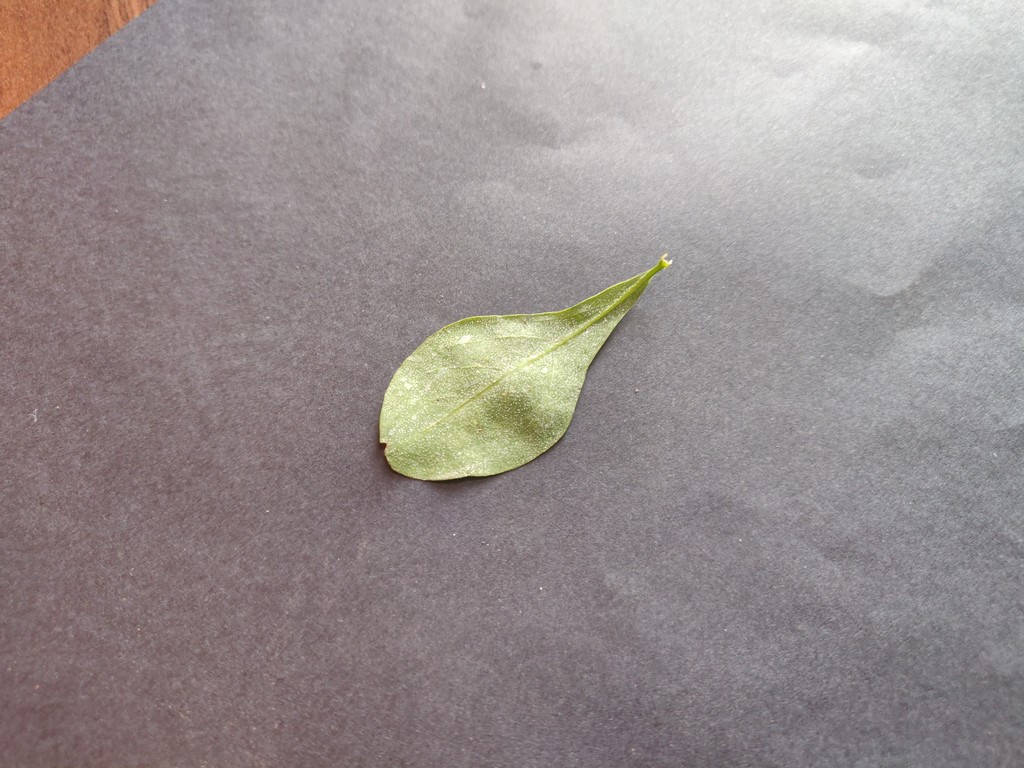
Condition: Healthy
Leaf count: single
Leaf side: back